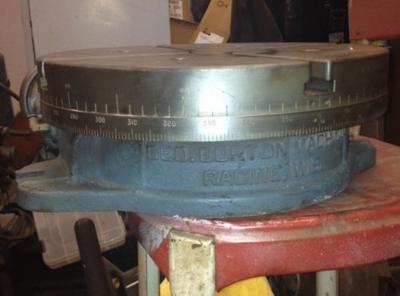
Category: table